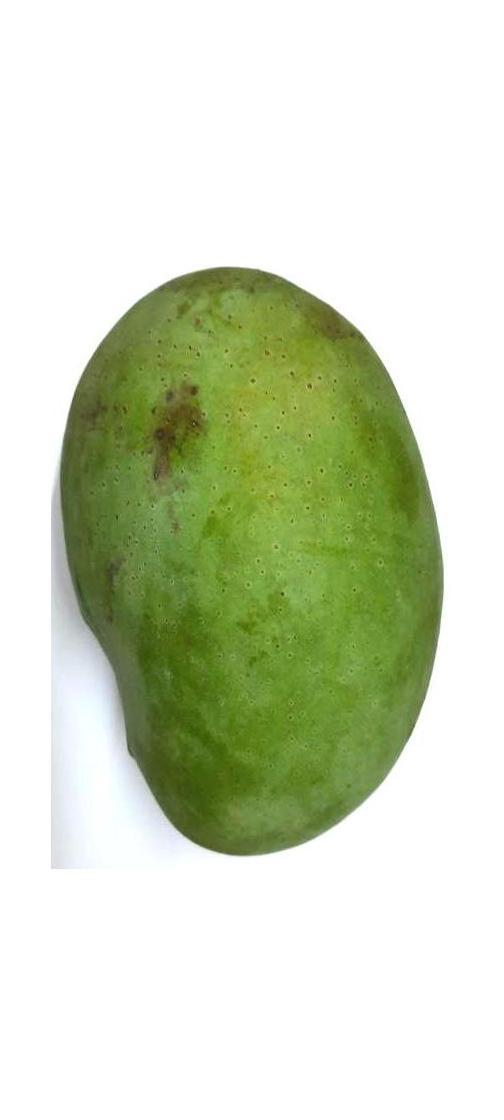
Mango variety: Fazli Shurmai